Purus–Madeira moist forests

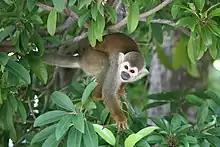
The bare-eared squirrel monkey ("Saimiri ustus") is endemic.

Primates include the bare-eared squirrel monkey ("Saimiri ustus"), white-fronted capuchin ("Cebus albifrons"), brown woolly monkey ("Lagothrix lagotricha"), and five species of titi monkey (Callicebus genus), of which Hershkovitz's titi ("Callicebus dubius"), ashy black titi ("Callicebus cinerascens"), and collared titi ("Callicebus torquatus") are endemic.